Australian passport

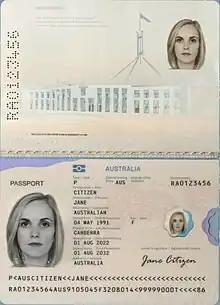
Data and observation page of current R series Australian passport

The passports contain inside the front cover a note that is addressed to the authorities of all countries and territories, identifying the bearer as a citizen of Australia and requesting that the bearer be allowed to pass and be treated according to international norms: